Presbyterian School

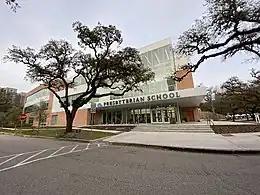
Presbyterian School

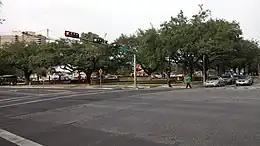
First Presbyterian Church and Presbyterian School

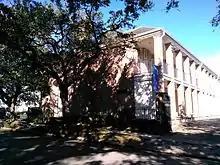
School offices at 100 Oakdale

Presbyterian School is a private, coeducational Christian PreK-8 day school in the Museum District, Houston. Presbyterian School is composed of three divisions: an Early Childhood division, PK3-Kindergarten, a Lower School division, first through fifth grade, and a Middle School division, sixth through eighth grade.